Pentastomida

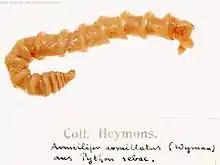
"Armillifer armillatus" Wyman, 1848, a 4 cm individual collected from the respiratory system of a python, "Python sebae". Specimen deposited in the Natural History Museum of Berlin.

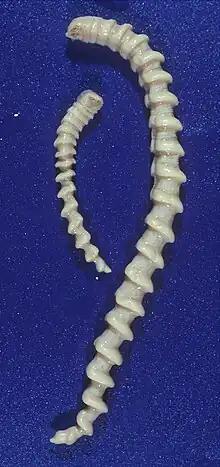
Female (right) and male (left) "Armillifer" sp.

"Porocephalus" and "Armillifer" (which are all cylindrical and all inhabit snakes) have much more in common with each other than they do with "Linguatula" (which is flat and inhabits dogs and wolves).